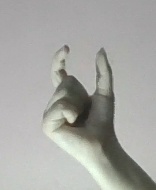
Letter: nun